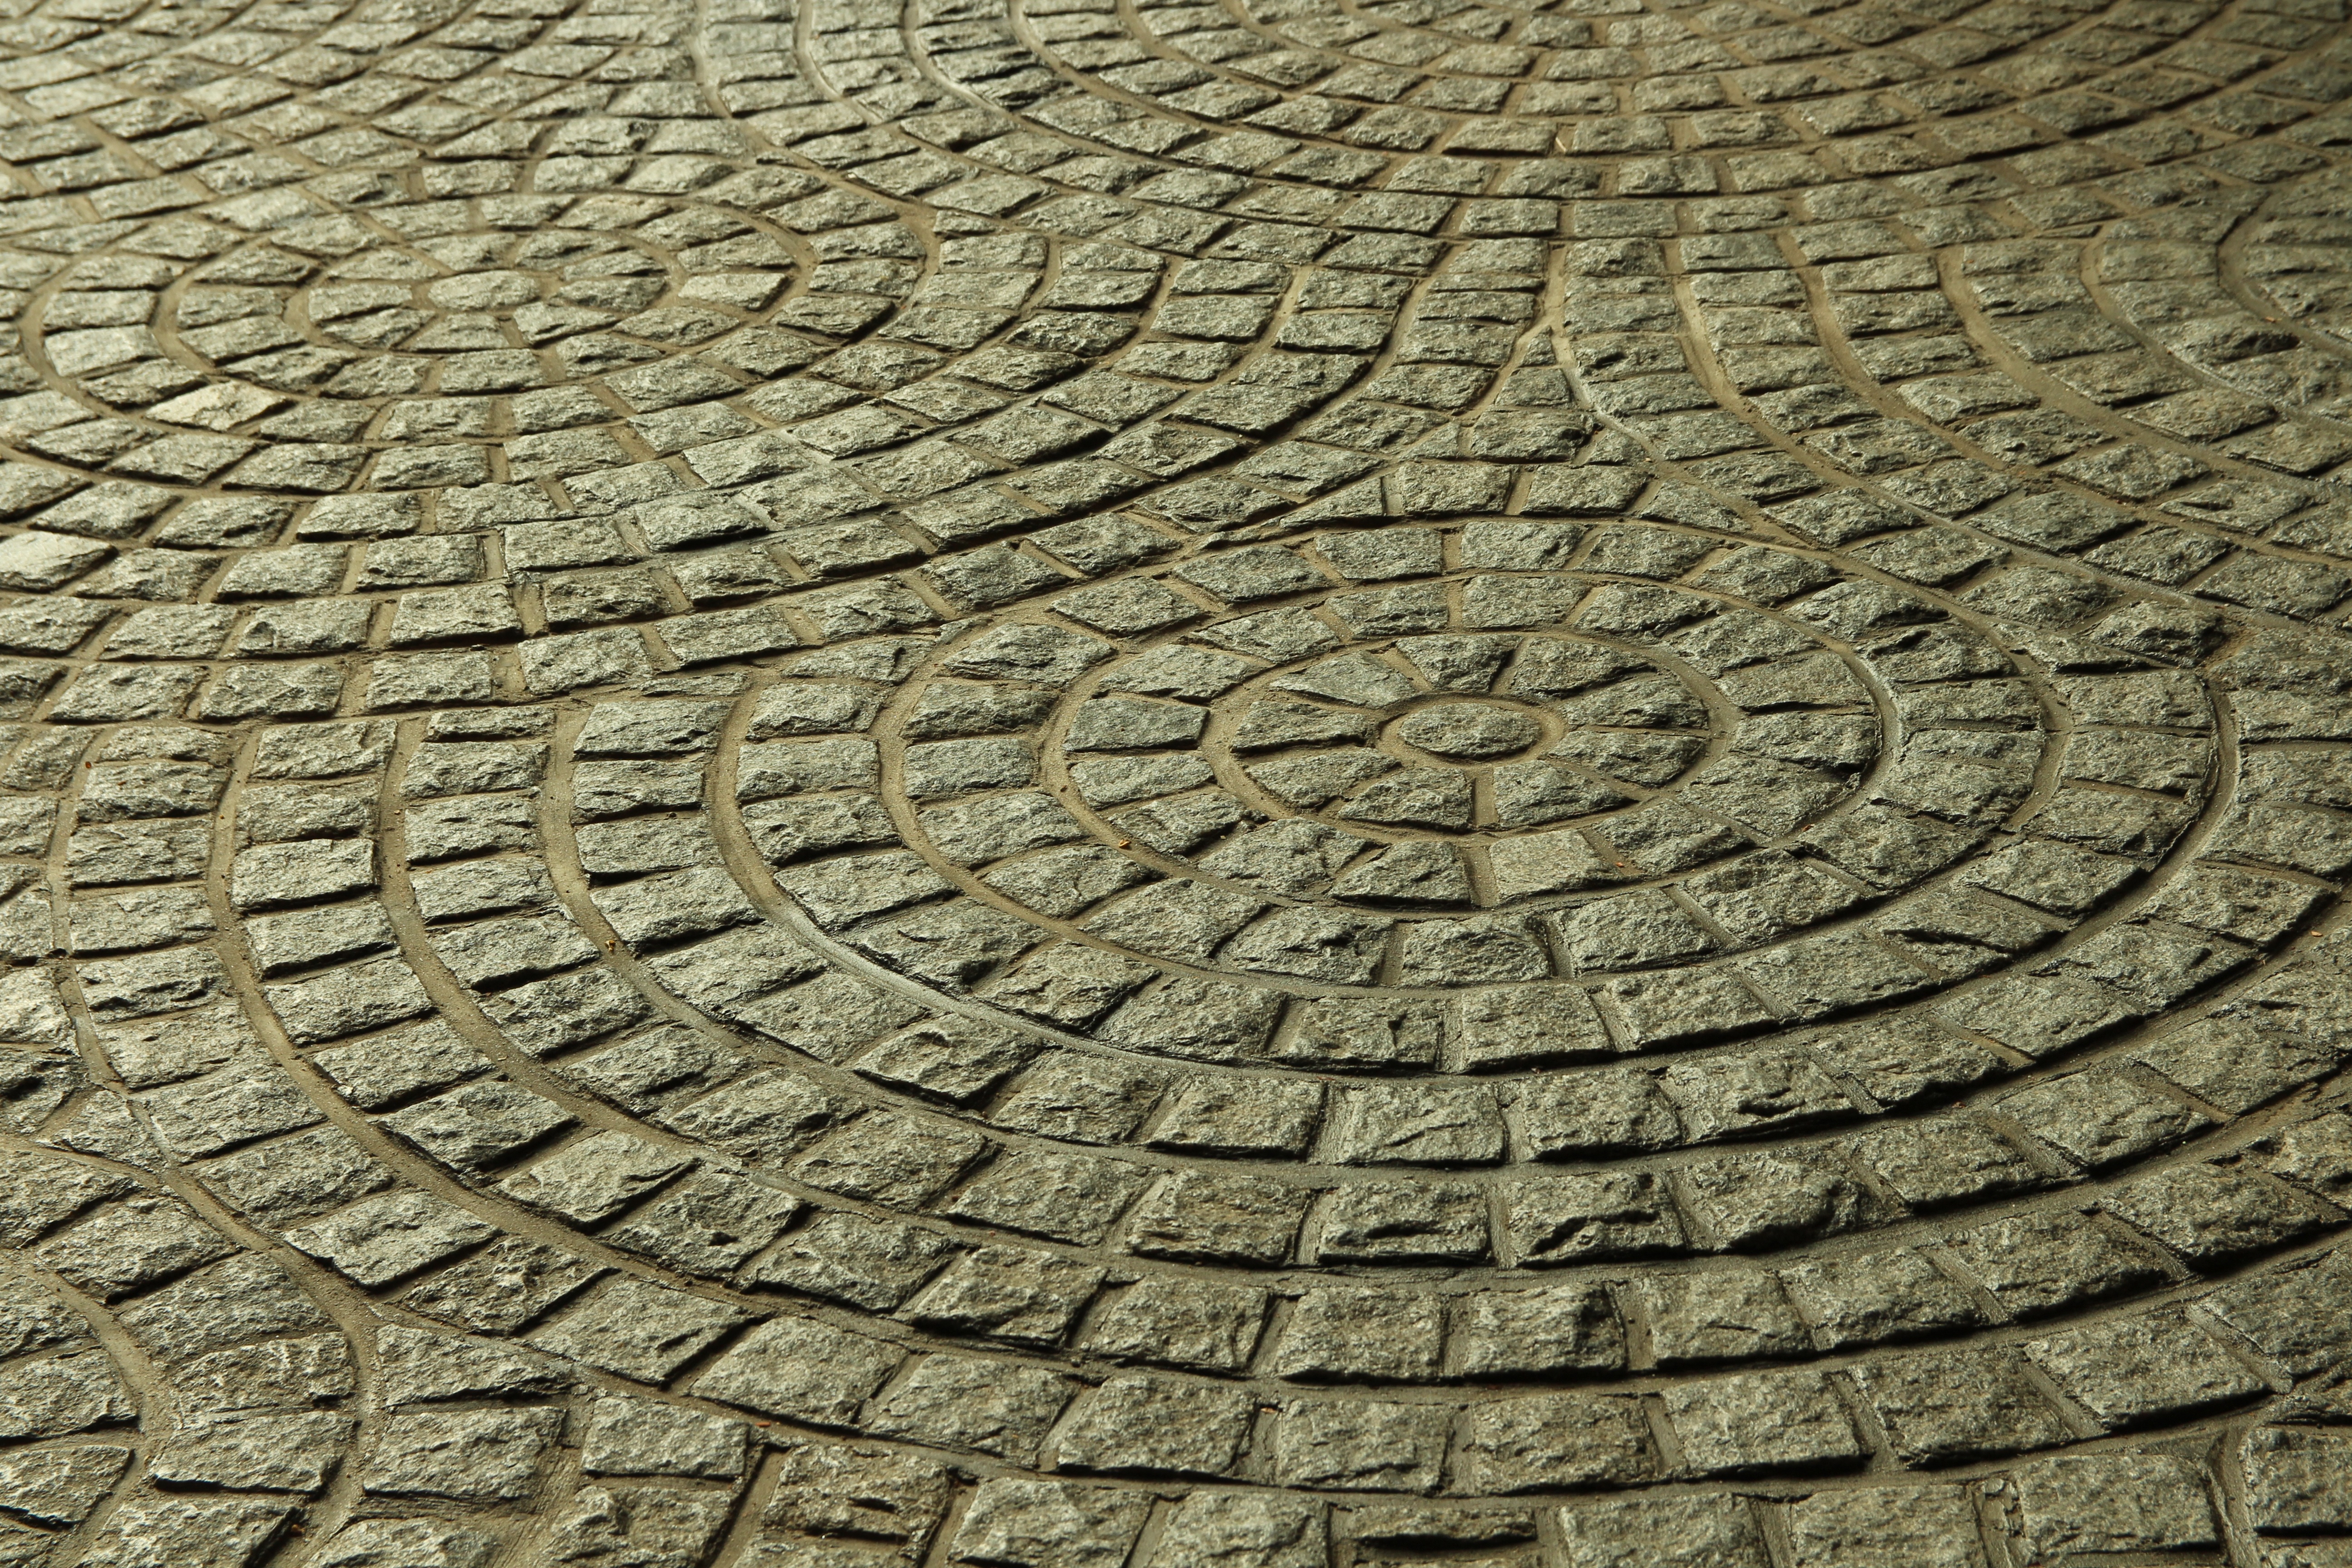
wood, ground, texture, floor, trunk, cobblestone, asphalt, line, soil, stone wall, circle, usd, drought, packing, flooring, road surface, outdoor structure